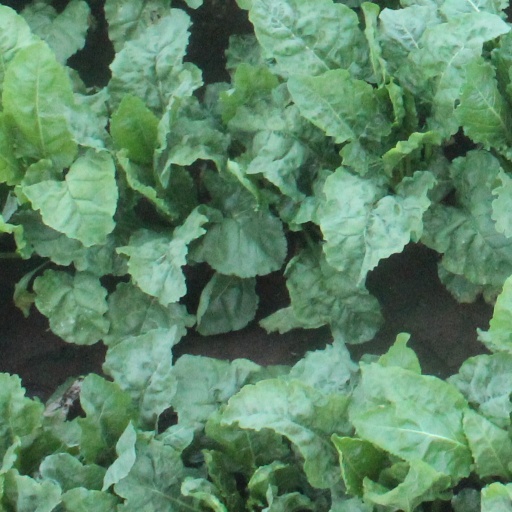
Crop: sugar beet